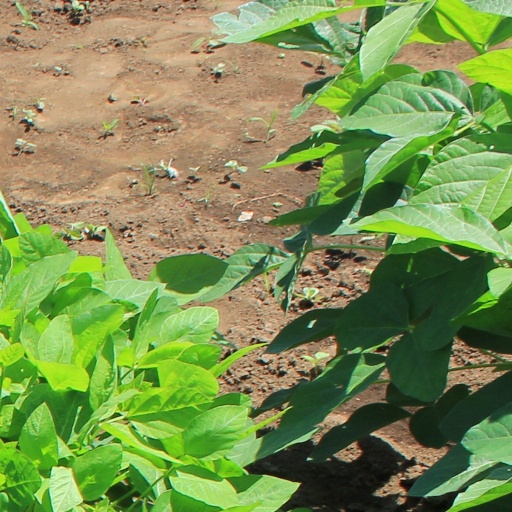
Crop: soybean